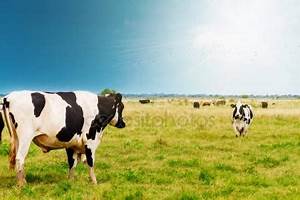
Label: mucca